Faubourg Brewing Company

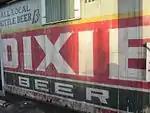
An old Dixie Beer outdoor advertisement, revealed during renovation in New Orleans' Faubourg Marigny neighborhood.

Faubourg Brewing Company was founded as Dixie Brewing by Valentine Merz, and began production in 1907. The original brick Dixie Brewery building at 2401 Tulane Avenue at the corner of Tulane Avenue and Tonti Street was designed by the German architect Louis Lehle and completed in 1907 with a wooden extension added in 1919. During Prohibition, the company became the "Dixie Beverage Company."